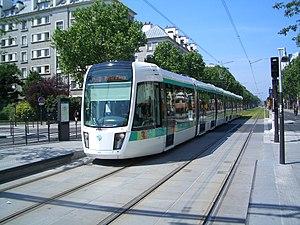
Tramway à Paris